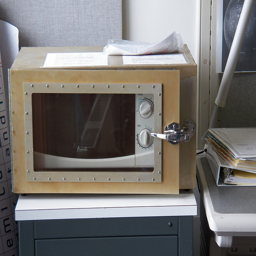
A microwave locked inside a cabinet with a clear window.
a wooden windowed frame in front of a microwave on a desk.
A microwave inside a wooden box with a latch.
A microwave oven sealed in a box with a door latch.
A microwave that looks hand built is sitting on a cabinet.